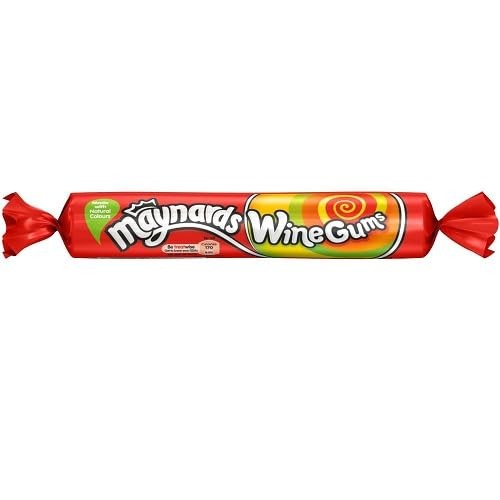
Item Name: Maynards Wine Gums Rolls - 18x44g
Bullet Point 1: Even the kiddos can nibble on these wine treats
Bullet Point 2: Features an assortment of tart fruit flavored chews
Bullet Point 3: Great texture and taste makes Maynards Wine Gums a long lasting favorite
Bullet Point 4: Maynards gummy candies are available in a variety of flavors and sizes
Bullet Point 5: Imported from Canada
Product Description: Maynards Wine Gums Rolls - 18x44g Even the kiddos can nibble on these wine treats. Features an assortment of tart fruit flavored chews. Great texture and taste makes Maynards Wine Gums a long lasting favorite. Maynards gummy candies are available in a variety of flavors and sizes. Imported from Canada
Value: 27.9
Unit: Ounce

Price: 49.94